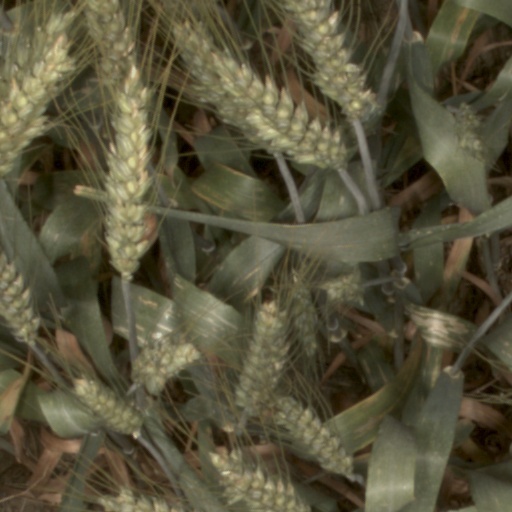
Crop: wheat